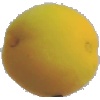
Label: Peach 2